Heidi Game

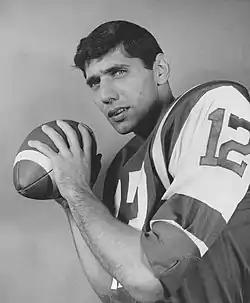
New York Jets quarterback Joe Namath

On the opening kickoff, the Jets were penalized for a personal foul against the Raiders. The Jets took an early 6–0 lead on a pair of Jim Turner field goals of 44 and 18 yards. The Raiders, led by quarterback Daryle Lamonica, who had been battling recent back and knee injuries, scored the game's first touchdown, taking a 7–6 lead on a 22-yard pass to receiver Warren Wells towards the end of the first quarter. The Raiders added to their lead when Lamonica threw a 48-yard pass to tight end Billy Cannon at the beginning of the second quarter.